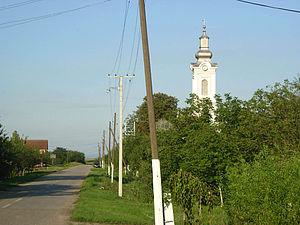
Mali Žam est un village de Serbie situé dans la province autonome de Voïvodine. Il fait partie de la municipalité de Vršac dans le district du Banat méridional. Au recensement de 2011, il comptait 275 habitants.